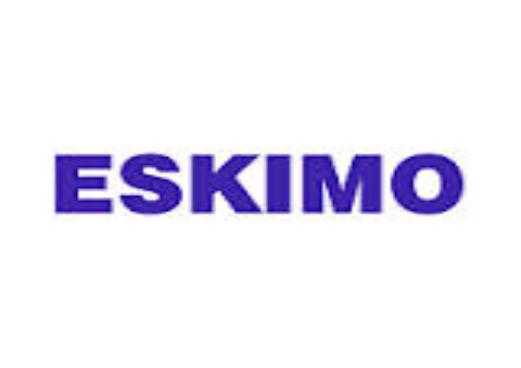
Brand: Eskimo
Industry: Necessities